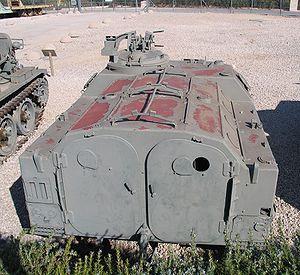
L'AMX-13 VCI est une des multiples variantes du char léger français AMX-13. Il fut utilisé par l'armée française avant d'être remplacé par l'AMX-10 P à partir de 1973, lui-même remplacé par le VBCI à partir de 2008.